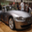
Label: automobile